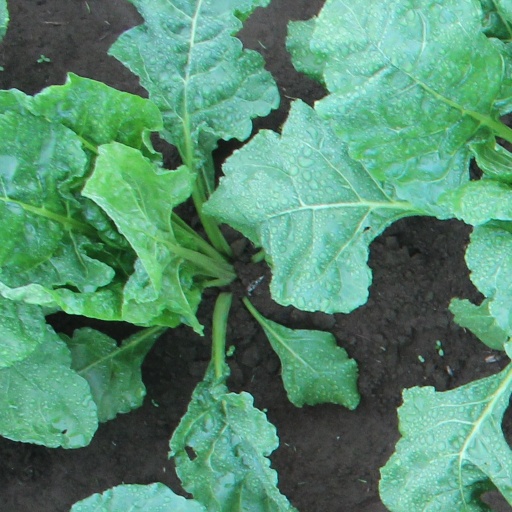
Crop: sugar beet